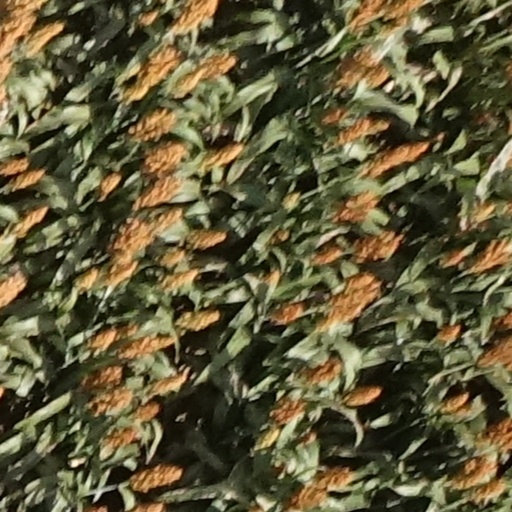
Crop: sorghum